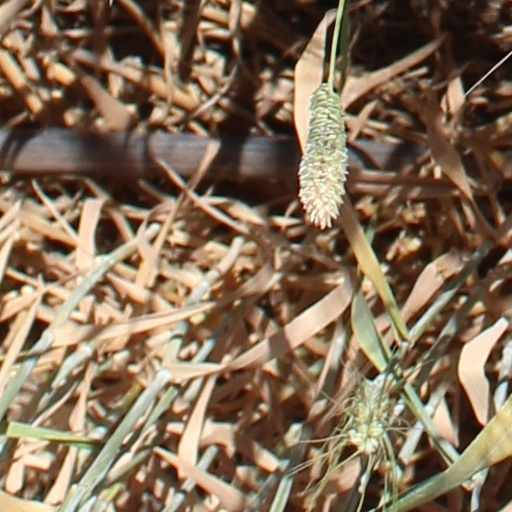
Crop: wheat